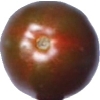
Label: tomato_cherry_maroon